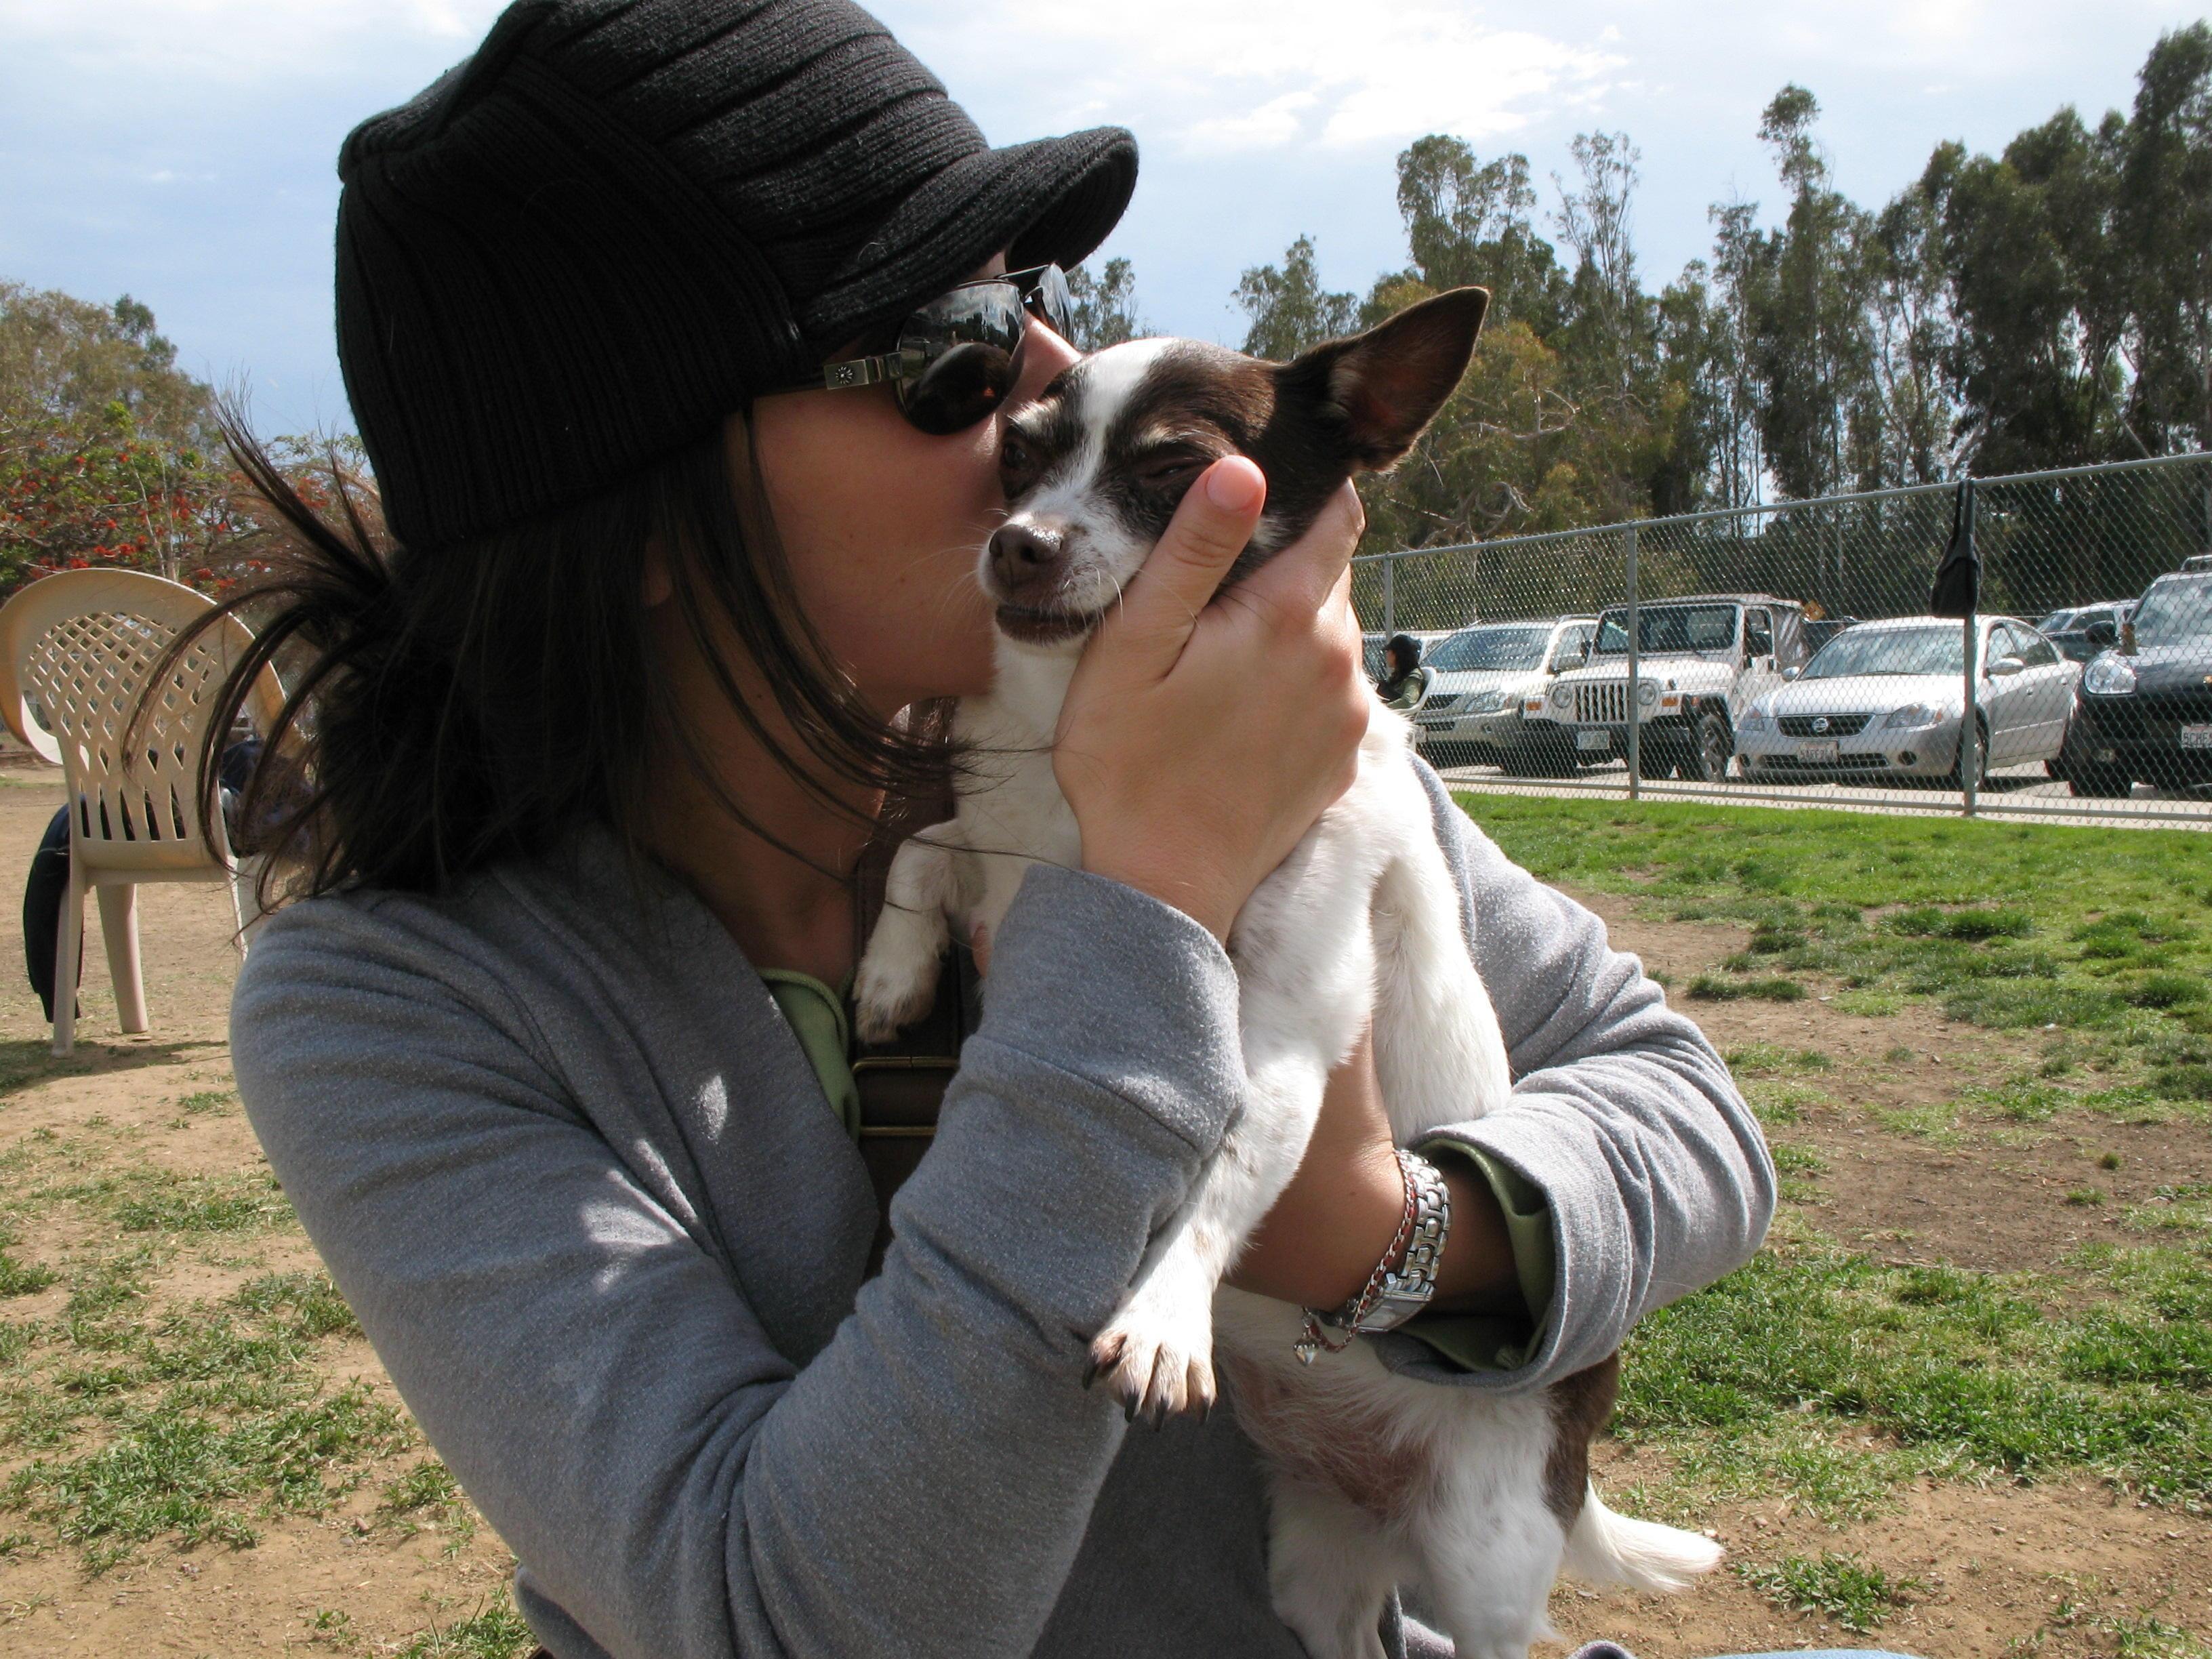
Chihuahua